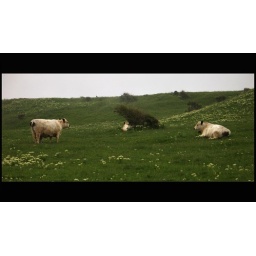
There were other animals around that just didn't care about sheep ...